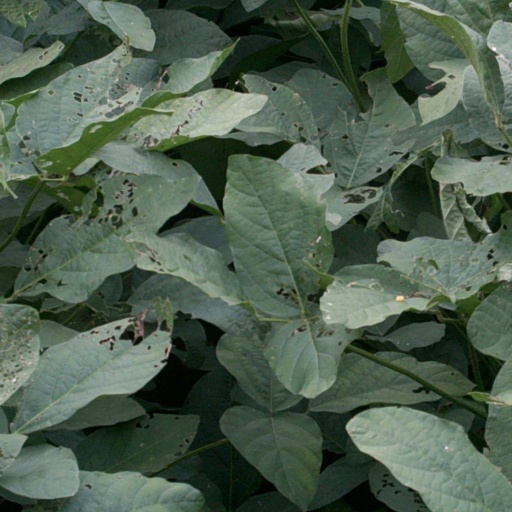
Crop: soybean